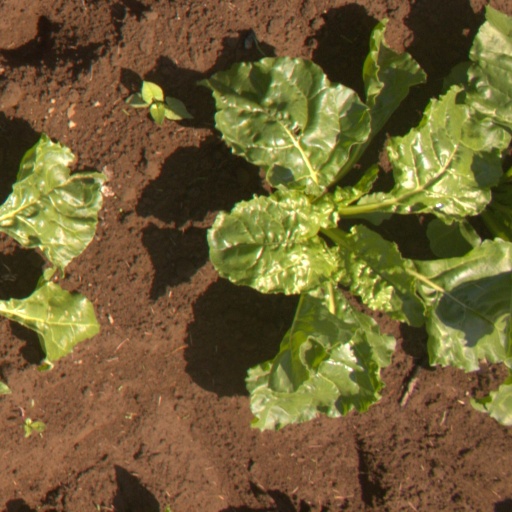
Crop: sugar beet